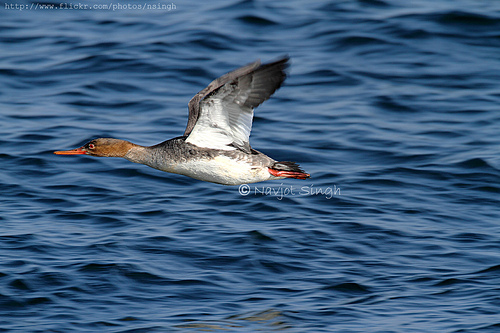
the bird has red beak, tarsus and feet, and black throat, crown and nape, white breast and belly.
a large bird with grey wings and a long orange billa large flying bird with a white under belly, black and white long wing feathers, and a long orange flat bill.
this relatively large bird has a yellow-brown head, straight orange break, with a white underbelly and graywings.
this is a bird with a white belly, a black back, a brown head and a pointy beak.
this bird has wings that are grey and has an orange bill
this bird has wings that are black and has a white belly
this bird is white black and brown in color, with a flat beak.
this is a long tall bird which has a large red bill, orange feet, and a brown head with grey to white belly and wings.
this particular bird has a belly that is white and gray
Species: Red Breasted Merganser